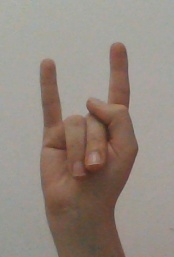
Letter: la